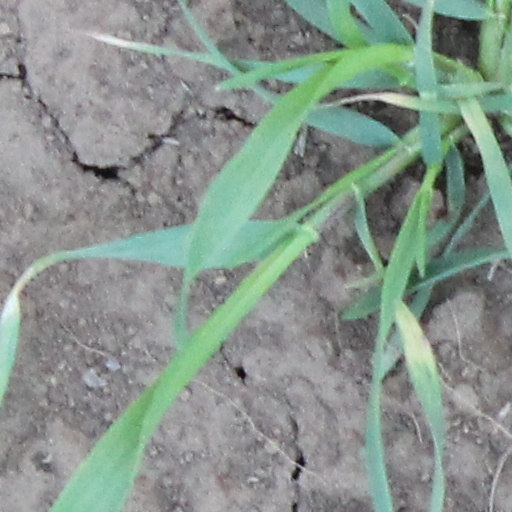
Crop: wheat